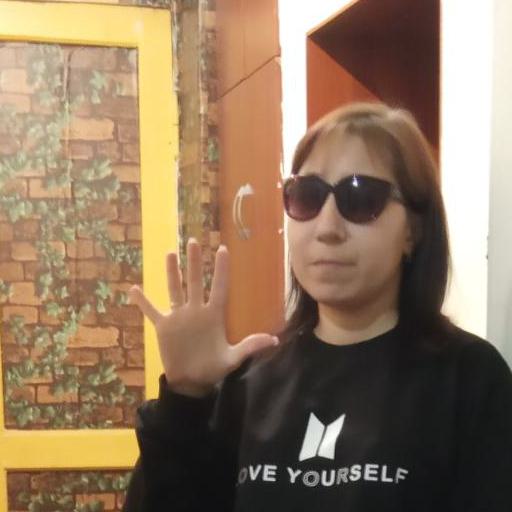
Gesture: palm